Tartan

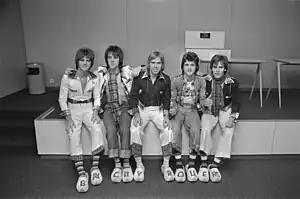
The Bay City Rollers in the Netherlands in 1976, sporting some tartan shirts and a tartan-trimmed jacket

The popularity of tartan was greatly increased by the royal visit of King George IV of the United Kingdom to Edinburgh in 1822, with other nobles including Lord Mayor of London Sir William Curtis, in Highland garb. George was the first reigning monarch to visit Scotland in 171 years. The pageantry invented for the event, which was nicknamed "the King's Jaunt", brought a sudden consumer-driven demand for tartan cloth and made it the national dress of the whole of Scotland. The 21 days of festivities were organised by the Jacobitism-romanticising but staunchly unionist Walter Scott, who was another co-founder of the Celtic Society of Edinburgh, and military officer David Stewart of Garth. They urged Scots (most of whom were Lowlanders) to attend "all plaided and plumed in their tartan array" in "complete national costume". One contemporary writer sarcastically described the pomp that surrounded the celebrations as "Sir Walter's Celtified Pageantry", and another as a "plaided panorama". Clan chiefs, expected to be kilted, had little choice but to take the event seriously, and arrived to show their loyalty in something of a panic, with tartaned retinues of half a dozen to up to 50 per clan (equipped at great expense, and with only about a month's official notice), in a city overflowing with Highlanders, Lowlanders, and English spectators decked in tartan, a sight that Scott's own son-in-law and biographer John Gibson Lockhart called a "Celtic hallucination". Thousands of spectators attended the many events arranged for the visit. The formal ball, reserved for the gentry, required Highland dress for admittance, and some 300 tailors were employed to supply it.